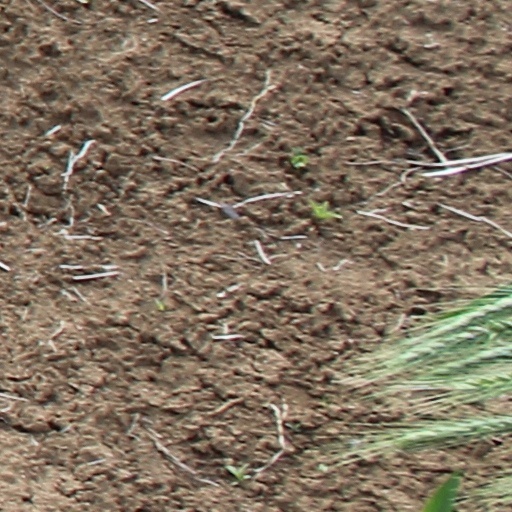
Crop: wheat